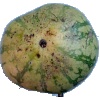
Label: watermelon